Llyn Eiddwen

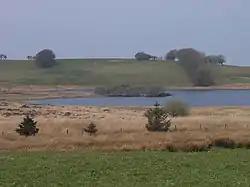
View of Llyn Eiddwen

This natural lake provides an environment to preserve rare local water-plant life and seasonal animals. It is owned and managed by the Wildlife Trust of South and West Wales. Surrounded by sheep-grazed common land, it is part of a national nature reserve. Visitors come on foot from the north or on bridleways from the south.